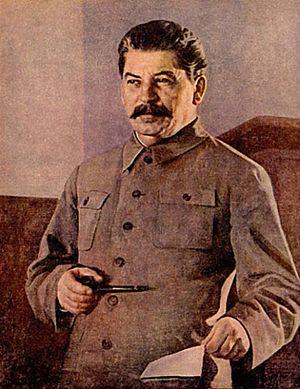
Le communisme est initialement un ensemble de doctrines politiques, issues du socialisme et, pour la plupart, du marxisme, s'opposant au capitalisme et visant à l'instauration d'une société sans classes sociales, sans salariat et une mise en place d'une totale socialisation économique et démocratique des moyens de production.